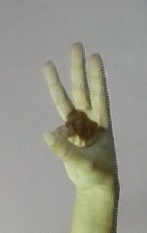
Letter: thaa